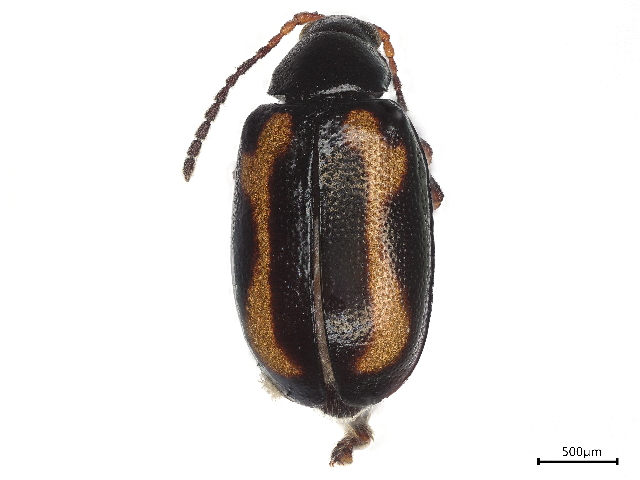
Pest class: striped_flea_beetle